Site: brandenburg
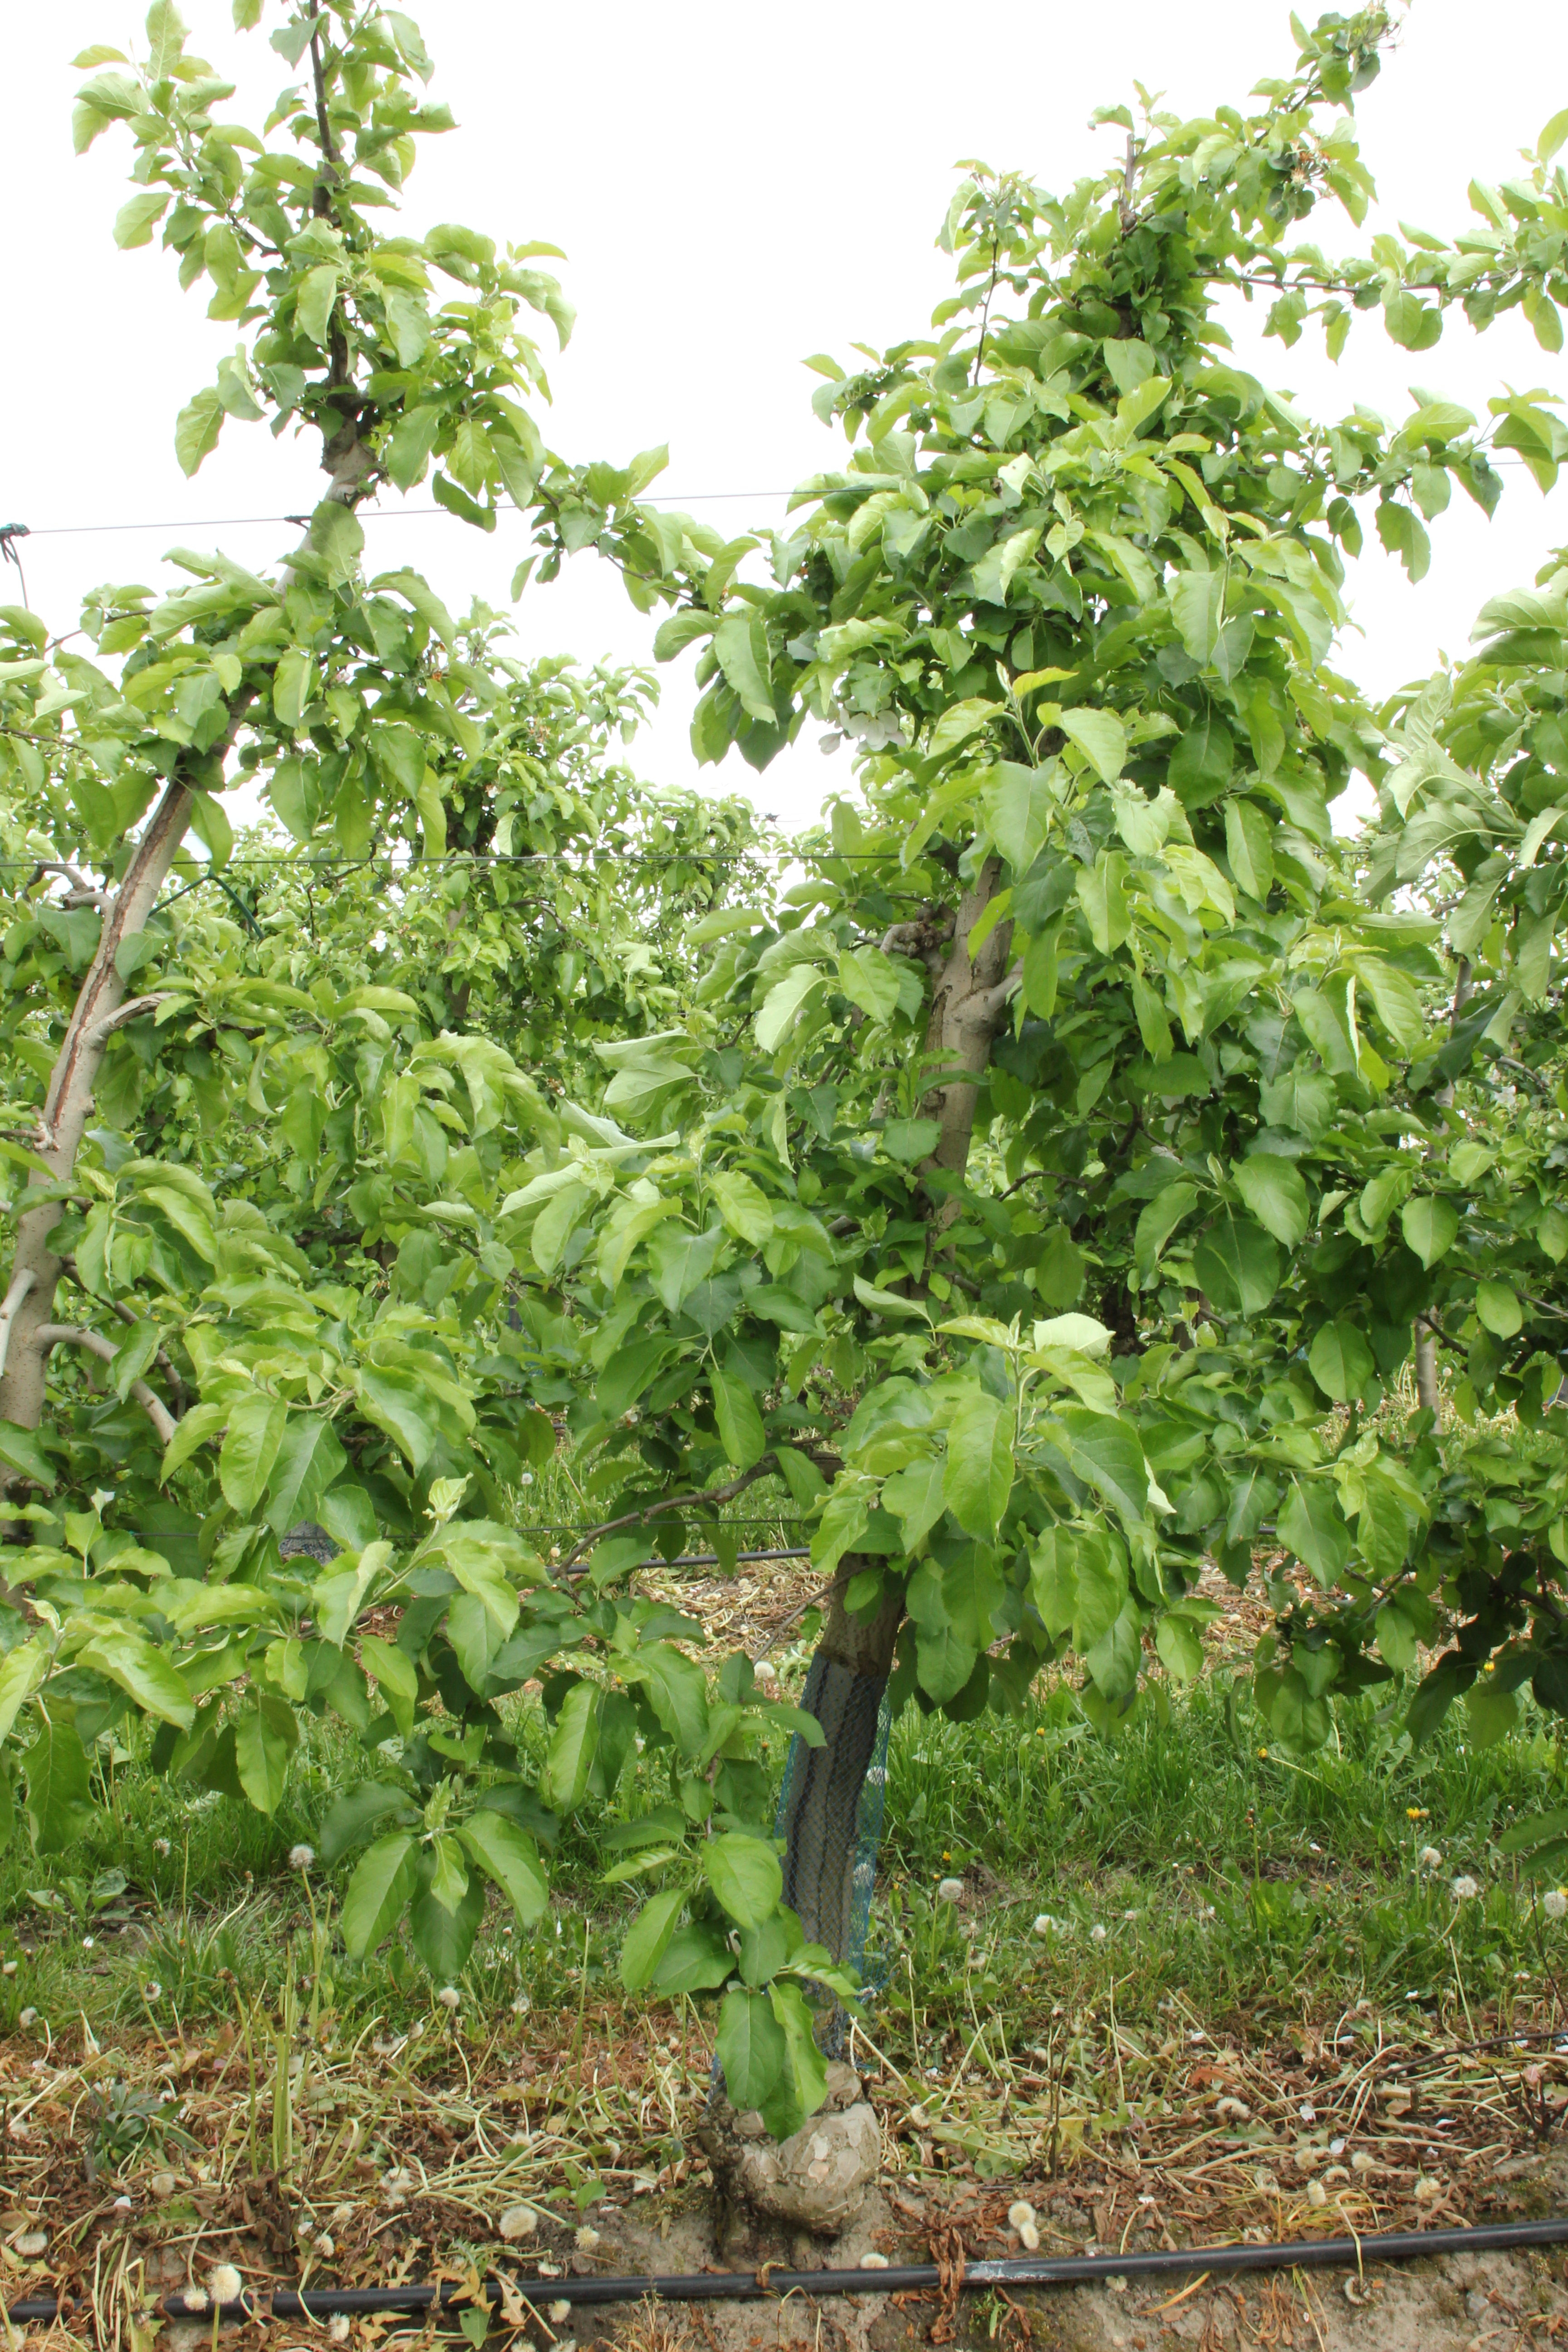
Growth stage (BBCH 67): Flowering